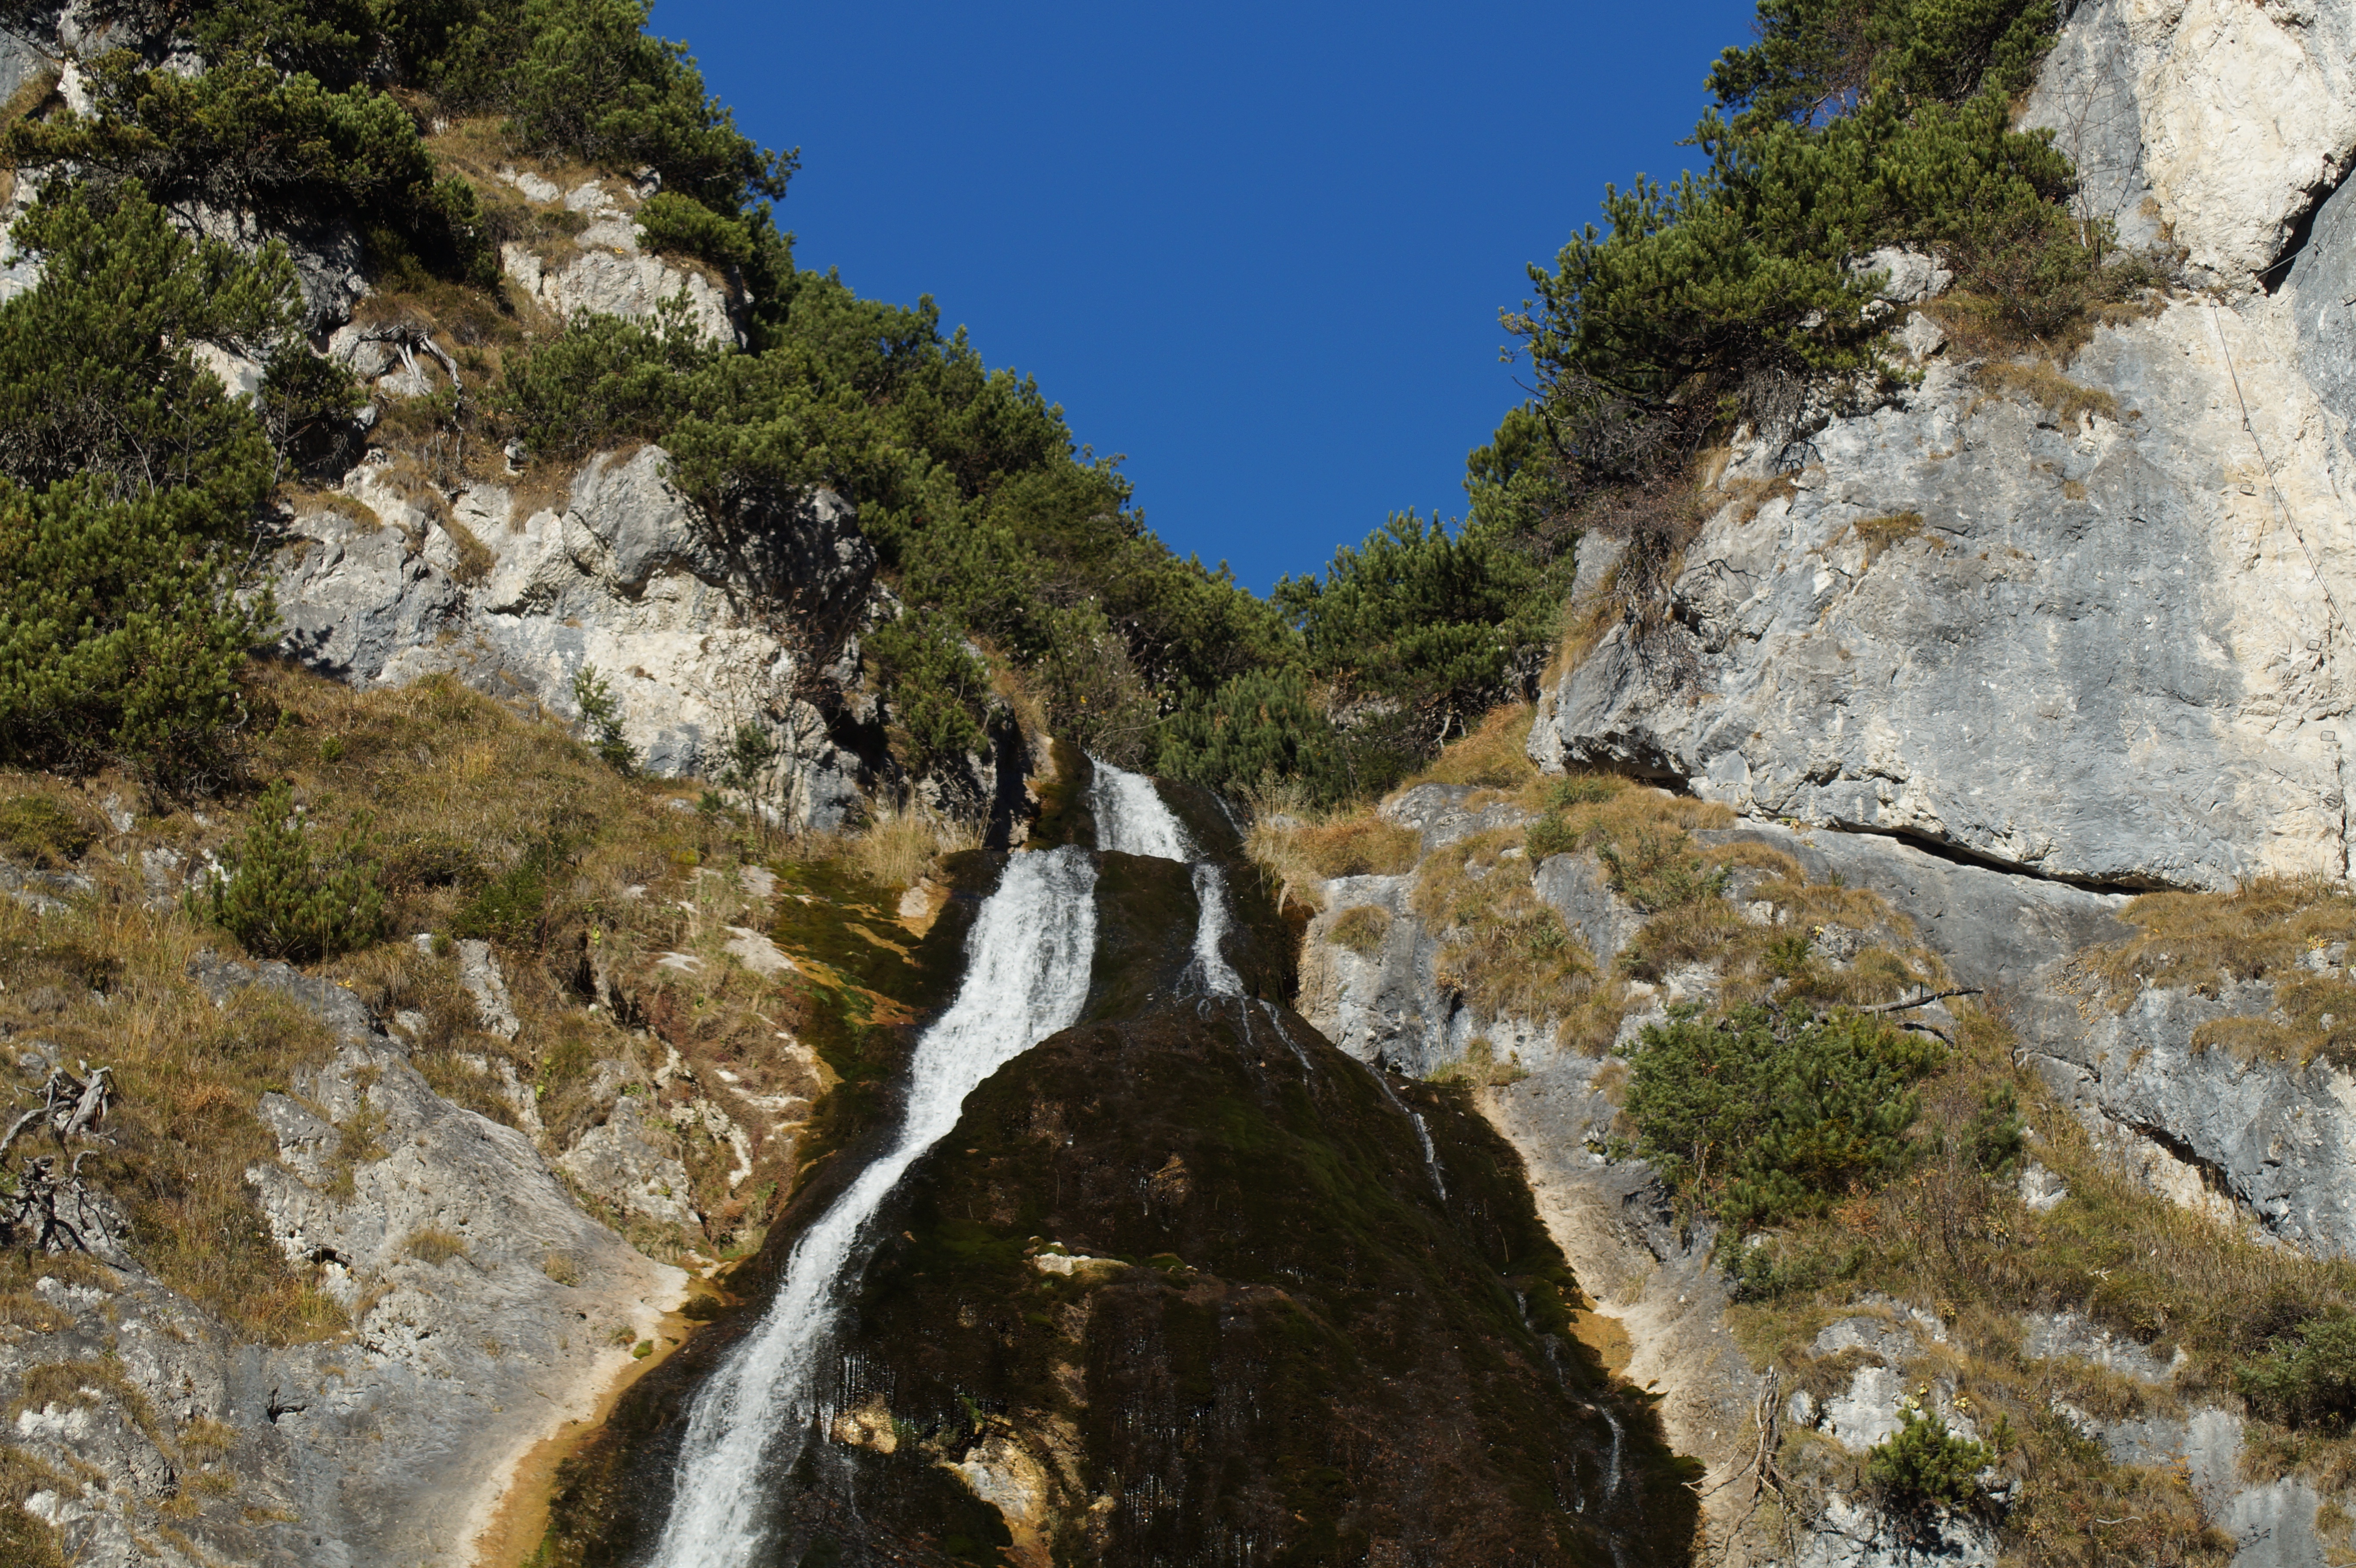
water, nature, rock, waterfall, walking, mountain, sky, trail, adventure, valley, mountain range, formation, cliff, flow, splash, blue, steep, canyon, terrain, ridge, sunny, geology, ravine, waterfalls, bach, waters, water feature, wadi, murmur, water running, flow motion, mountain stream, mountain pass, achensee, dalfaz